Toccoa, Georgia

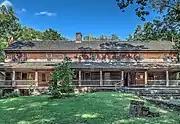
Traveler's Rest

The Indigenous Nations of the Mississippian culture, and historic Yuchi, linked to the Muscogee Creek confederacy and later allies of the Cherokee, occupied Tugaloo and the area of Toccoa for over 1,000 years prior to colonization.